Johan de Witt

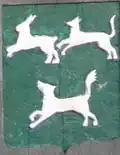
Family coat of arms

Johan de Witt was a member of the old Dutch De Witt family. His father was Jacob de Witt, an influential regent from the patrician class in the city of Dordrecht, which in the 17th century was one of the most important cities of the dominating province of Holland. De Witt's mother was Anna van den Corput (1599–1645), niece of Johannes Corputius, an influential Dutch military leader and cartographer. Johan had an older brother, Cornelis de Witt, who had a steep career in the shadow of Johan de Witt. His uncle Andries de Witt held the position of Grand Pensionary of Holland between 1619 and 1621. Through the marriage of one of his other uncles to Margaretha of Nassau, daughter of Anna Johanna of Nassau-Siegen, De Witt was a distant relative of William of Orange-Nassau. Another relationship connected him to the Tromps, Maarten and his son Cornelis Tromp, both admirals of the Netherlands.